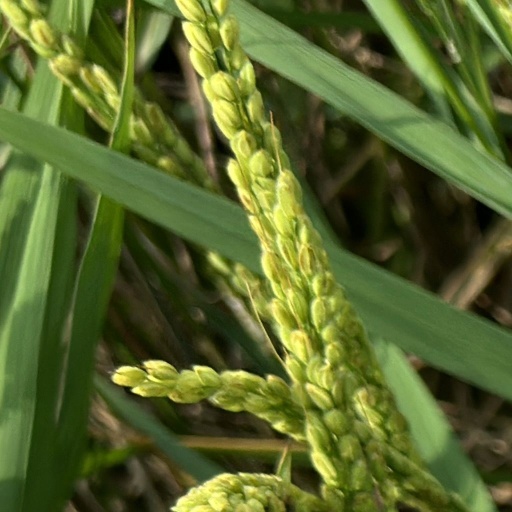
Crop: rice